Demidovsky District

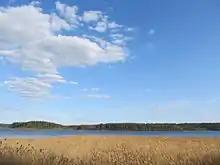
Lake Sapsho, Smolenskoye Poozerye National Park

The area of the district belongs to the drainage basin of the Western Dvina. Major rivers flowing through the district include the Kasplya, a major left tributary of the Western Dvina, the Cherebesna, a left tributary of the Kasplya, the Vyatsha, a right tributary of the Cherebesna, and the Yelsha, a left tributary of the Mezha. There are many lakes, most significant of which are Lake Sapsho, Lake Dgo, and Lake Baklanovskoye. 58.4% of the district's territory is covered by forests. A portion of Smolenskoye Poozerye National Park is located in the district; the park is shared between Demidovsky and Dukhovshchinsky Districts.